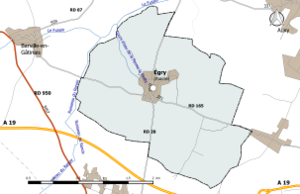
Carte du réseau routier de la commune de fr:Courcelles (Loiret).
Égry est une commune française, située dans le département du Loiret en région Centre-Val de Loire.